Julee Cottage

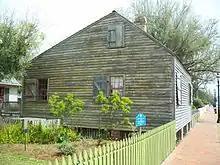
Julee Cottage, built

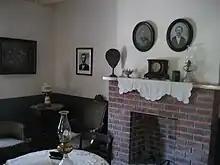
Interior of the Julee Cottage (2008) fireplace

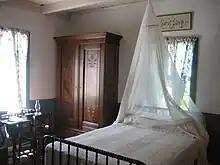
Interior of the Julee Cottage (2008) bedroom

Julee Cottage is an historic home built in and located in the Historic Pensacola Village (within the Pensacola Historic District) at 210 East Zaragoza Street in Pensacola, Florida, U.S.. The building serves as the home of the Black History Museum of West Florida (or Center for Black Heritage).